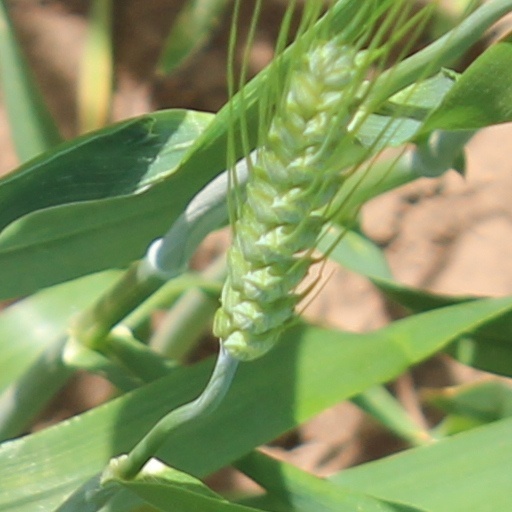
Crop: wheat